Azerbaijan in the Eurovision Song Contest 2019

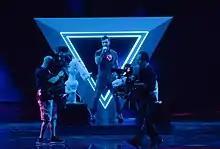
Chingiz during a rehearsal before the second semi-final

Chingiz took part in technical rehearsals on 7 and 11 May, followed by dress rehearsals on 15 and 16 May. This included the jury show on 15 May where the professional juries of each country watched and voted on the competing entries.